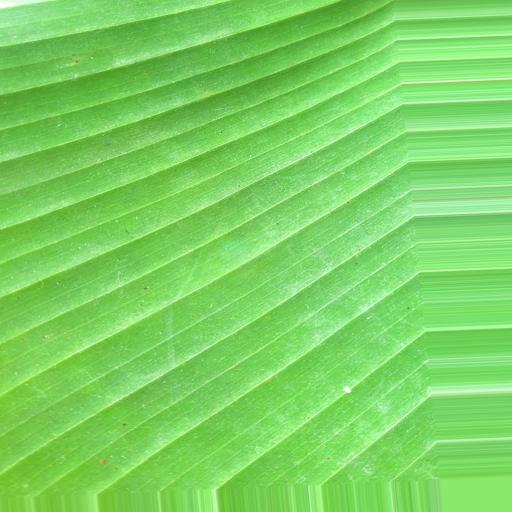
Label: banana_healthy_leaf